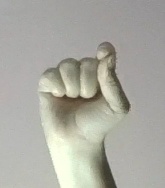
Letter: fa